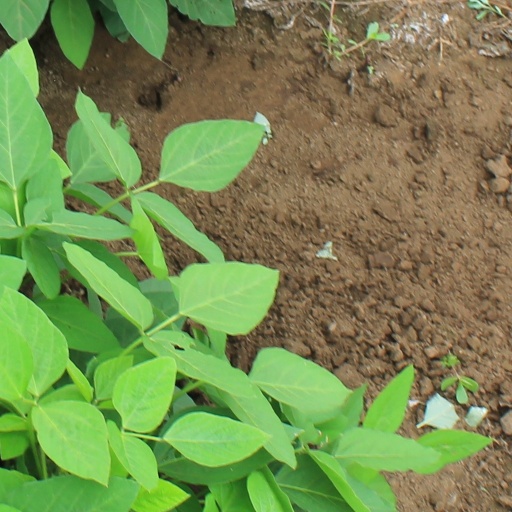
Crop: soybean